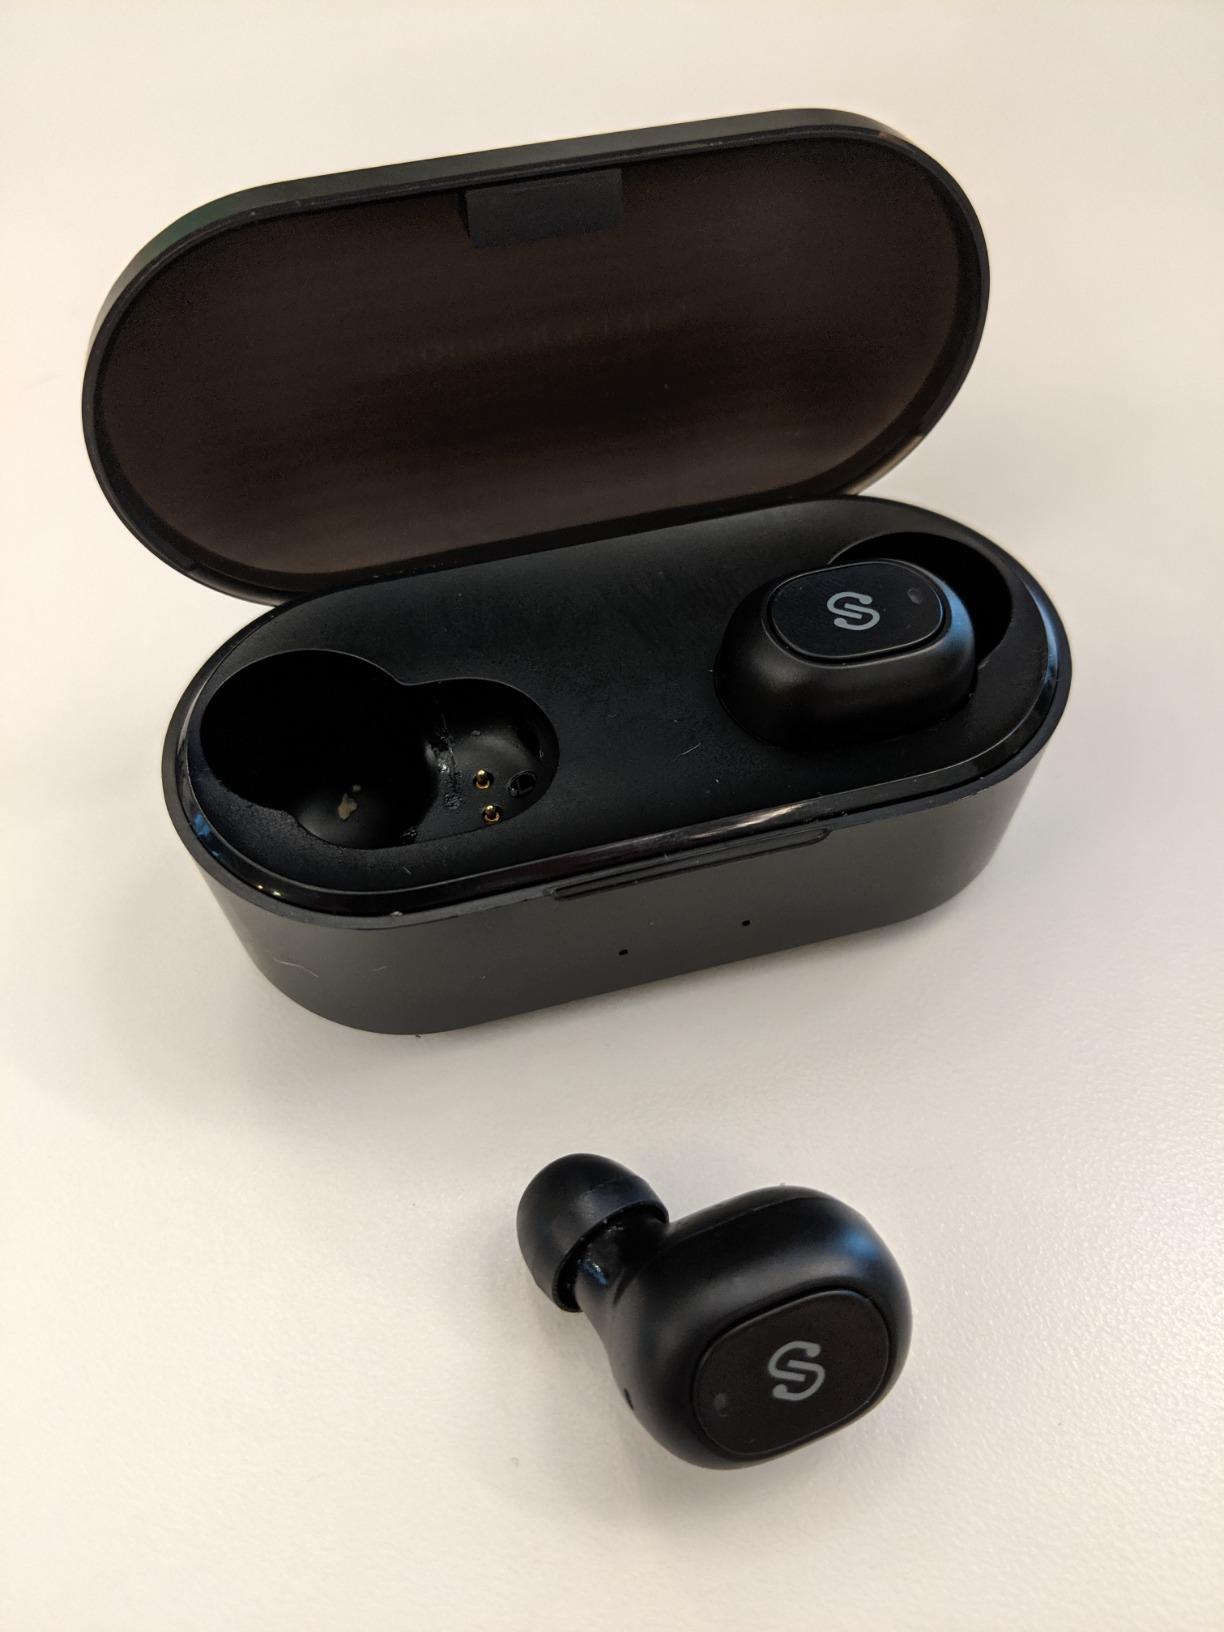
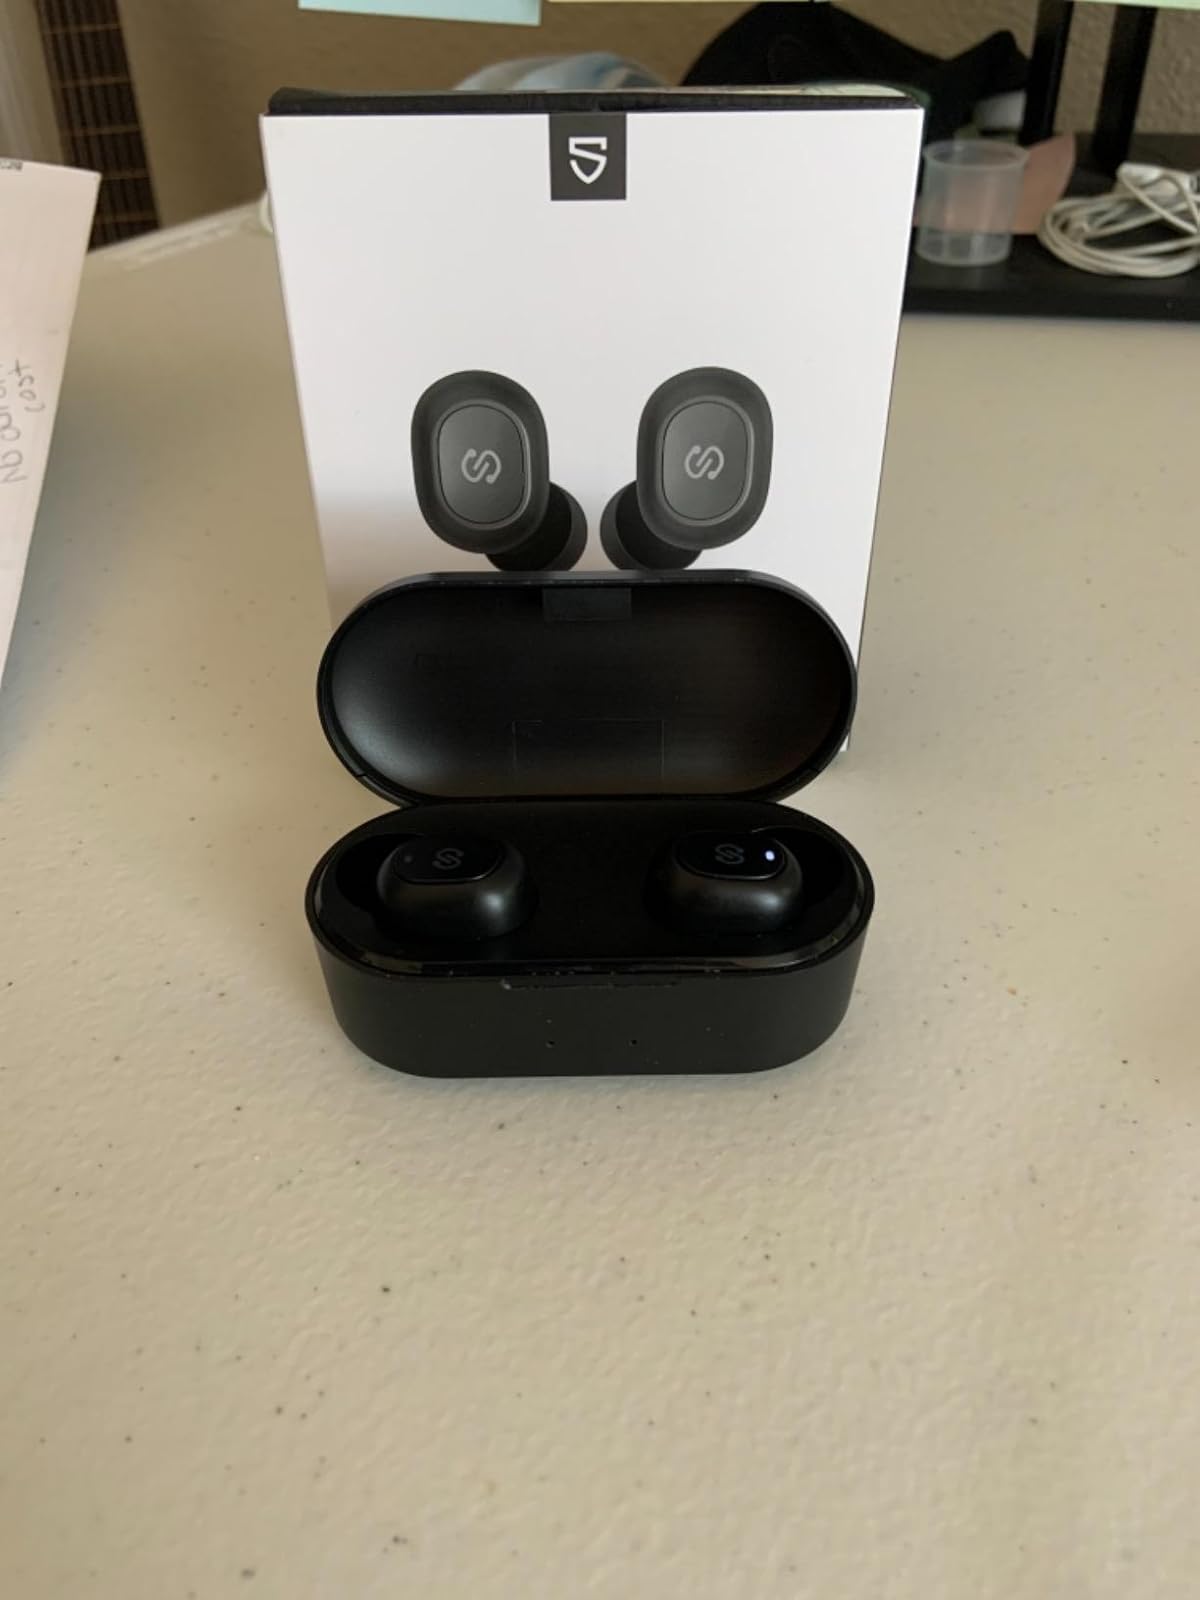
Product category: earbuds
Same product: yes